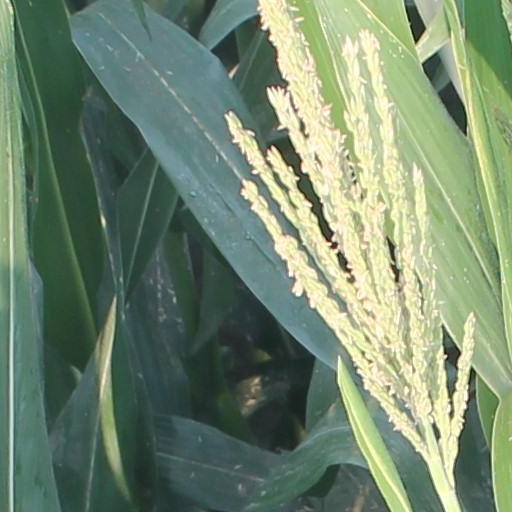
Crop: maize; corn